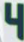
Number: 4